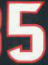
Number: 5